Soviet crewed lunar programs

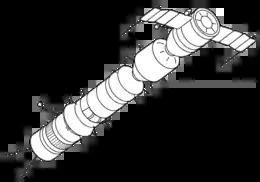
Soyuz 7K-9K-11K circumlunar concept. The drawing shows Soyuz 7K (right), Soyuz-B/Soyuz 9K booster, and Soyuz-V/Soyuz 11K tanker with twin whip antennas (left)

In its preliminary Moon plans, Korolev's design bureau initially promoted the Soyuz A-B-C circumlunar complex (A-B-V in Russian) concept under which a two-crew spacecraft would dock with other components in Earth orbit to assemble a lunar flyby excursion vehicle. The components would then be delivered by the proven middle-sized R-7 rocket. While developing the N1, since 1963, Korolev began to plan a Moon landing mission using three launches and docking. Later Korolev managed to increase the payload of the N1 to 92-93 tons (by lightening some components, adjusting the parking orbit, and increasing the number of engines in its first stage from 24 to 30), providing enough power to accomplish the mission with a single launch. There were also other improvements planned to improve the N1 for later missions, primarily by switching to liquid hydrogen in the upper stage(s).